Sky position (RA, Dec in degrees): 326.367, -0.78
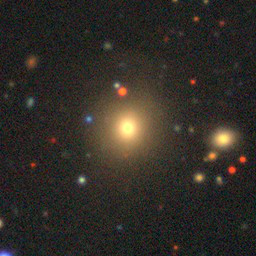
Galaxy morphology: Round Smooth Galaxies